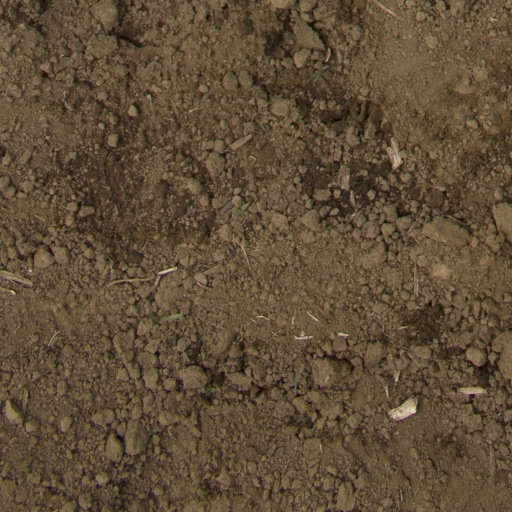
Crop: Jerusalem artichoke